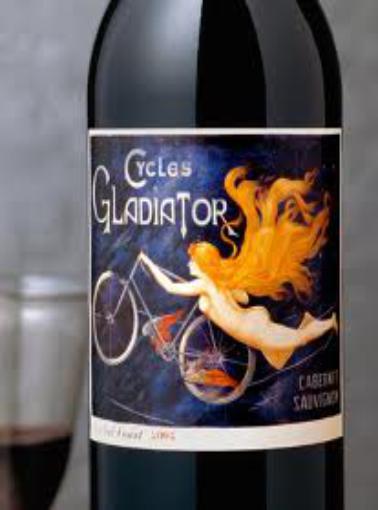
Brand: gladiator cycle
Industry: Food